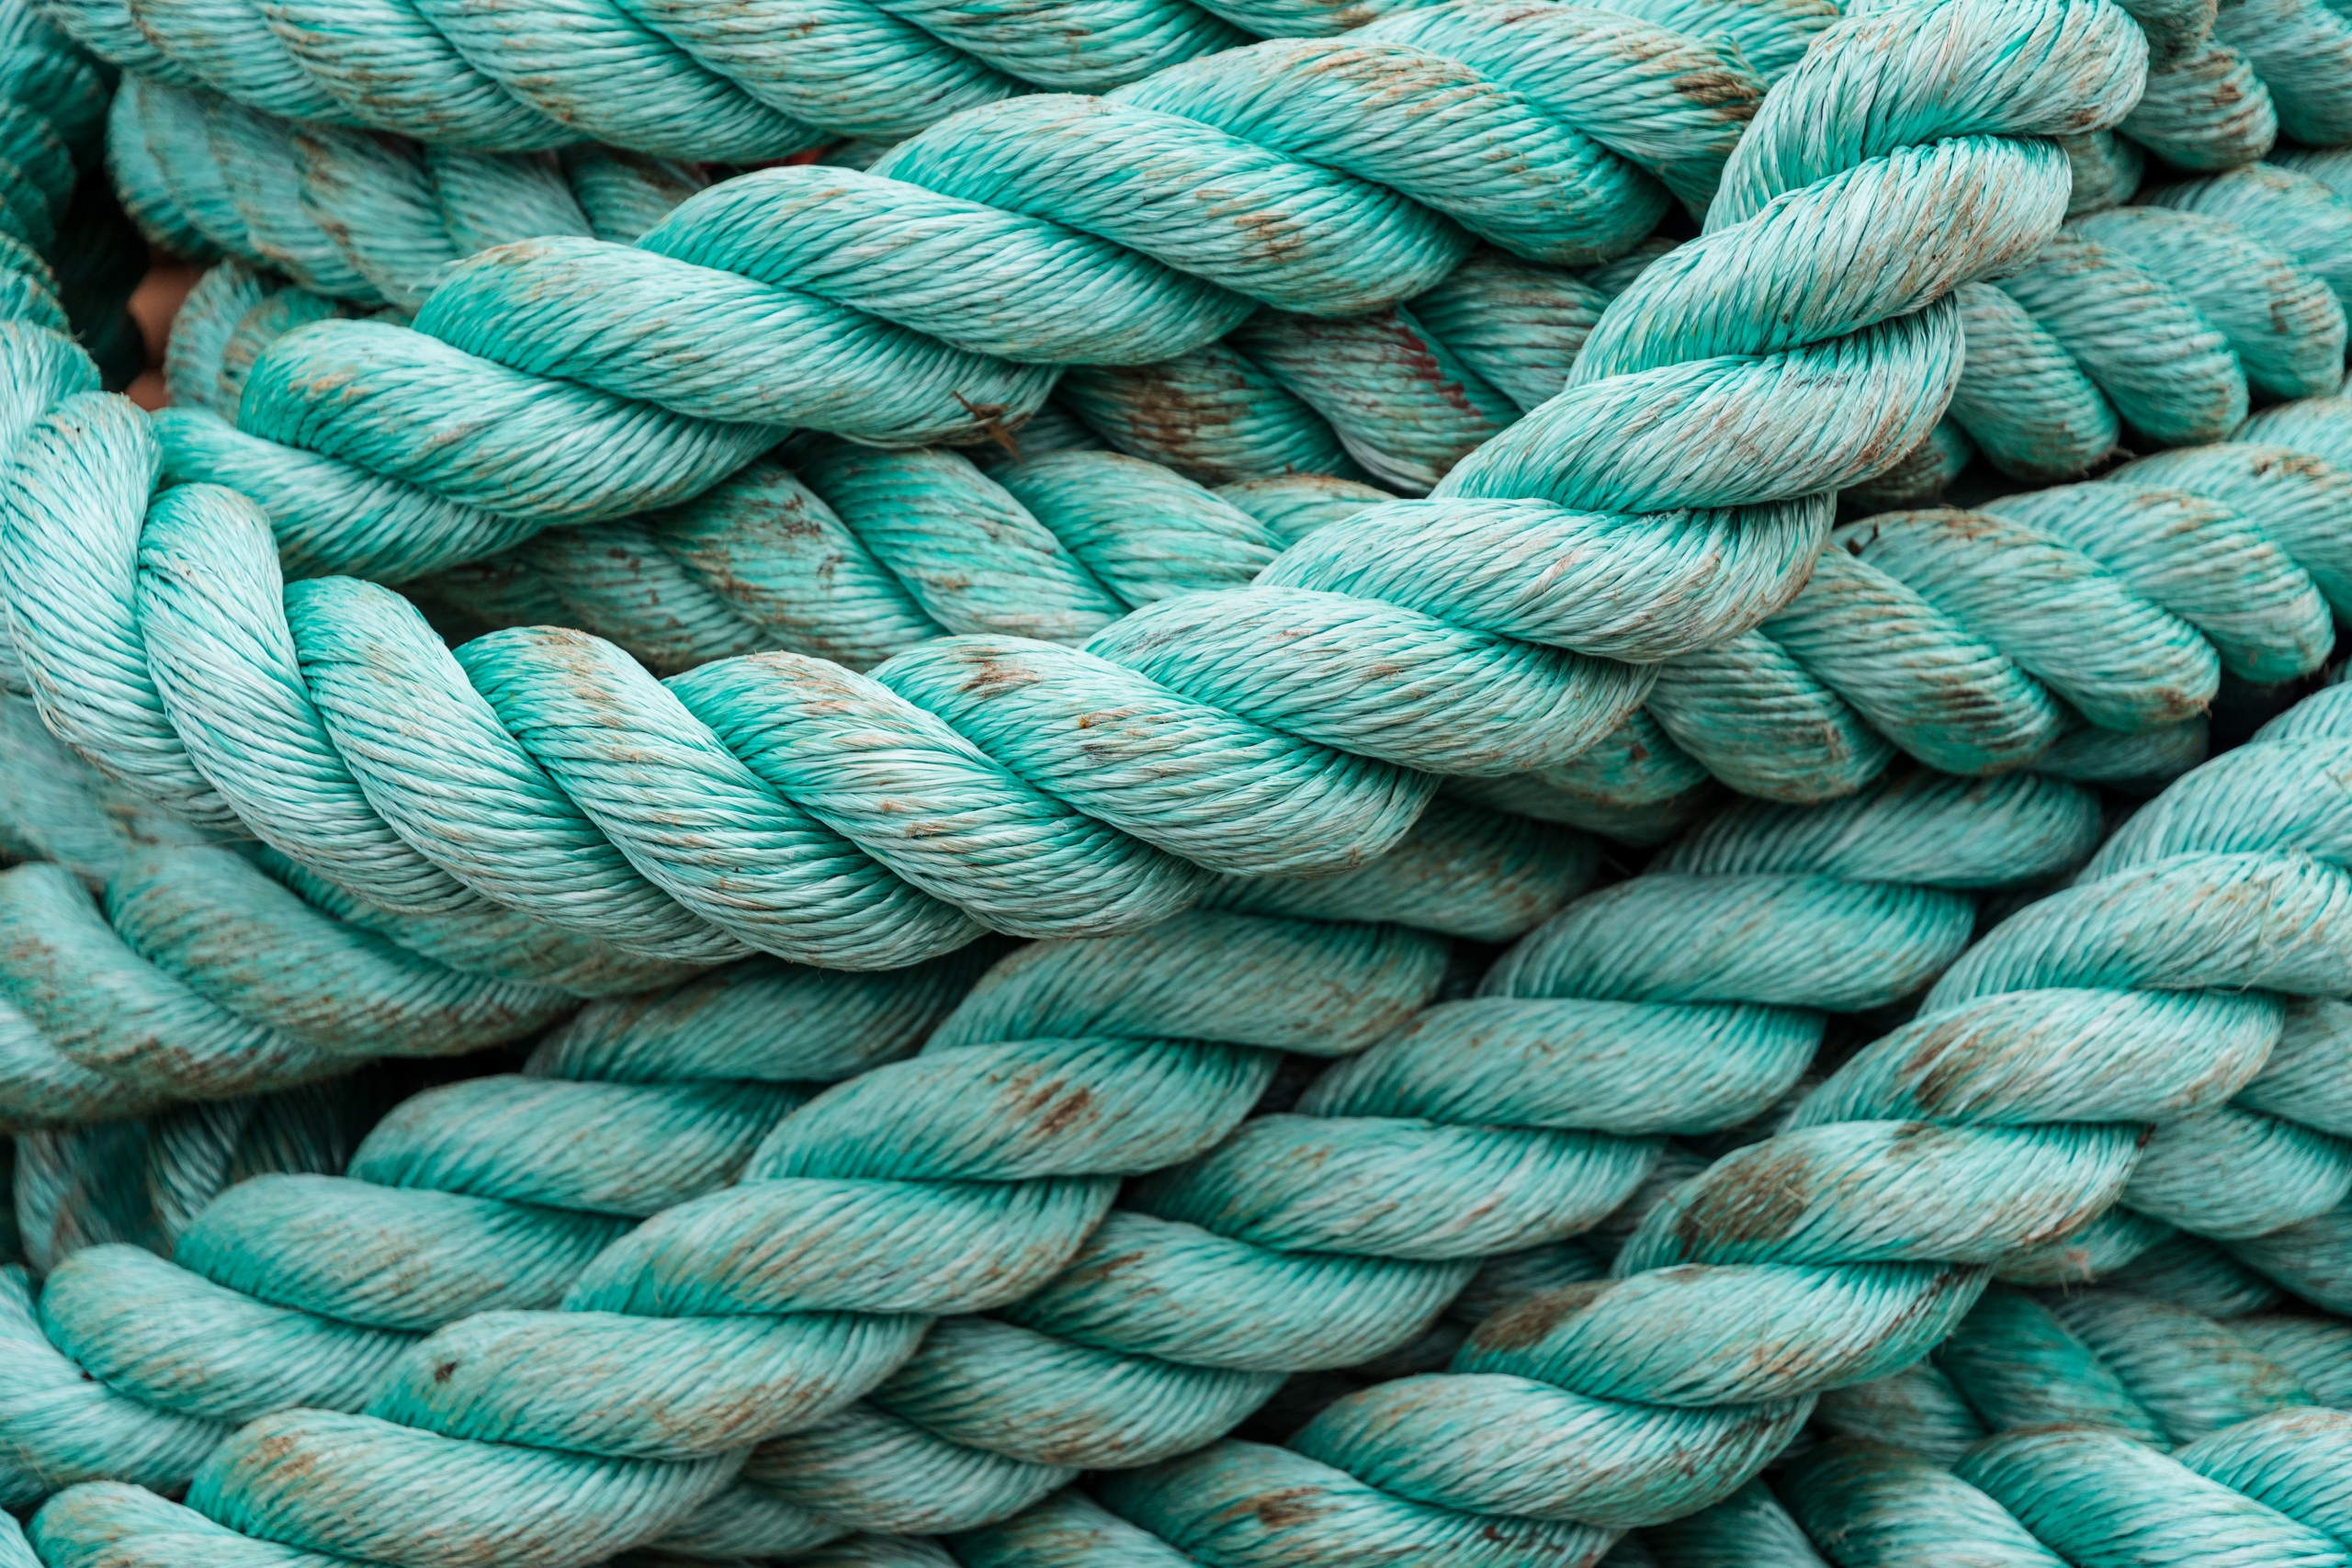
rope, green, equipment, industrial, material, thread, textile, net, synthetic